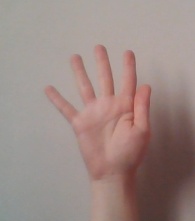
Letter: sheen